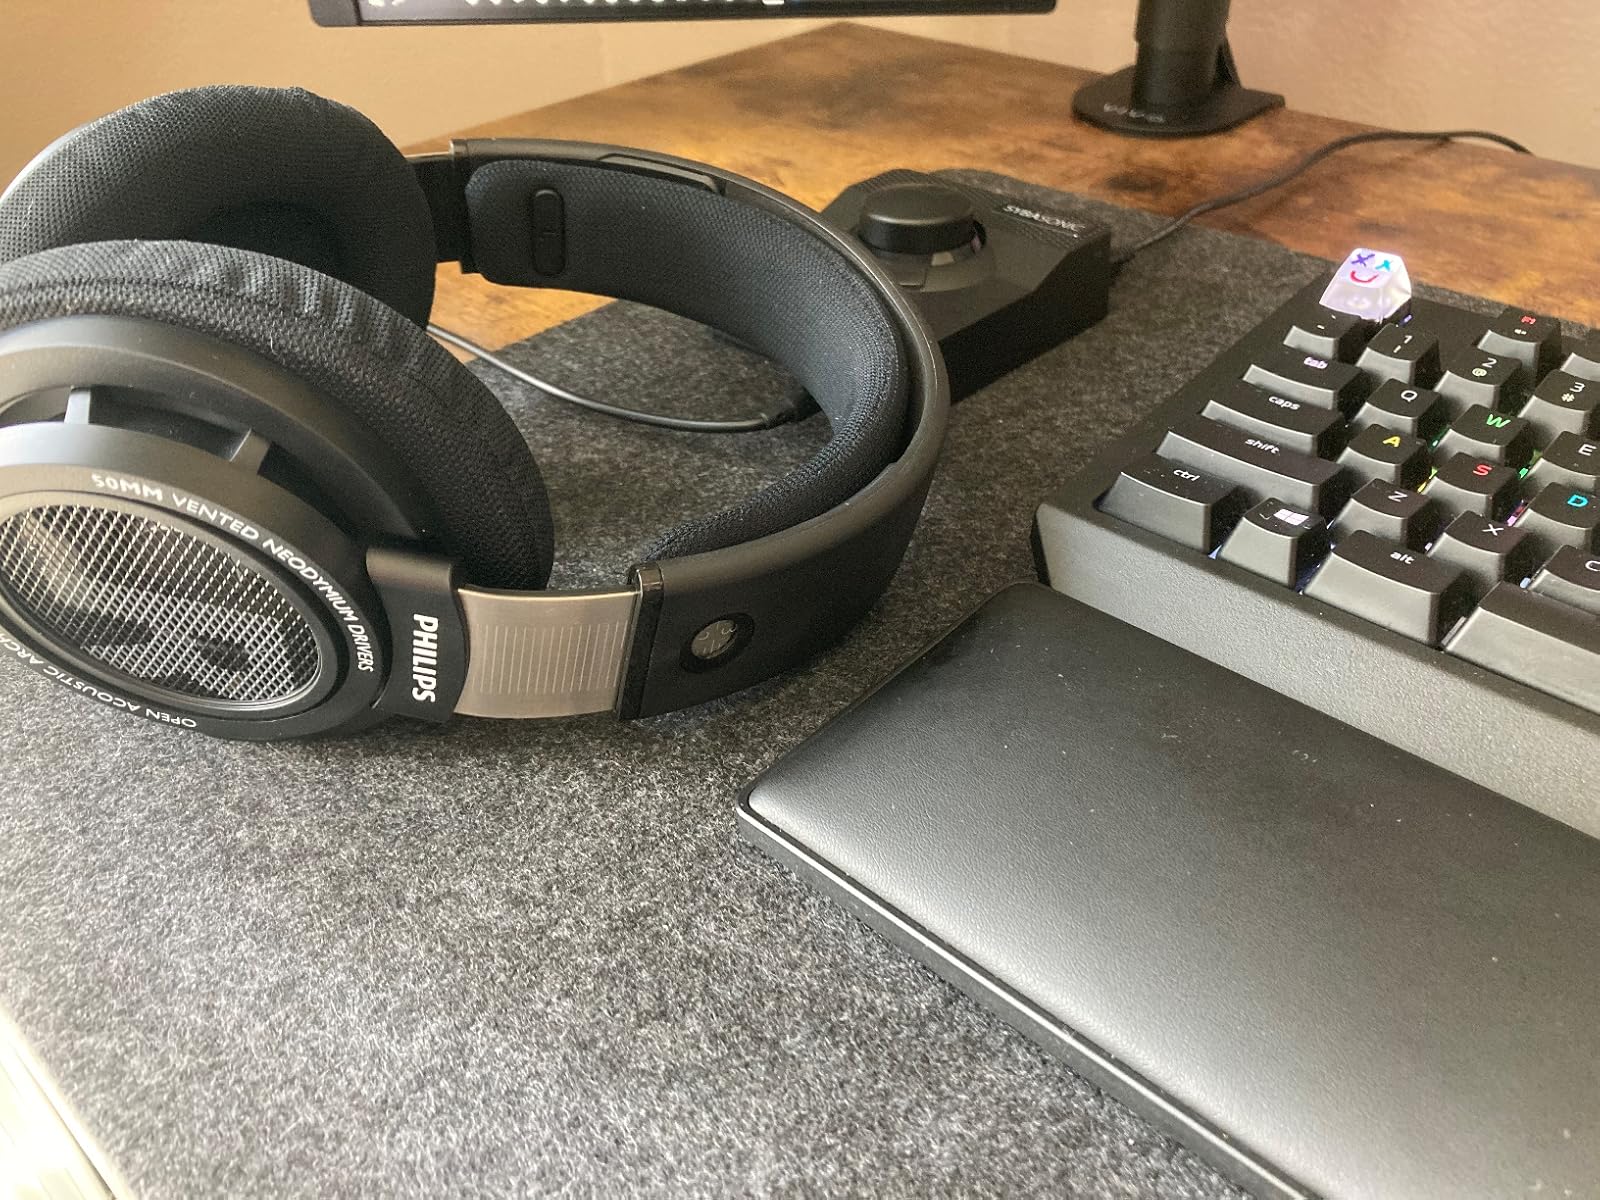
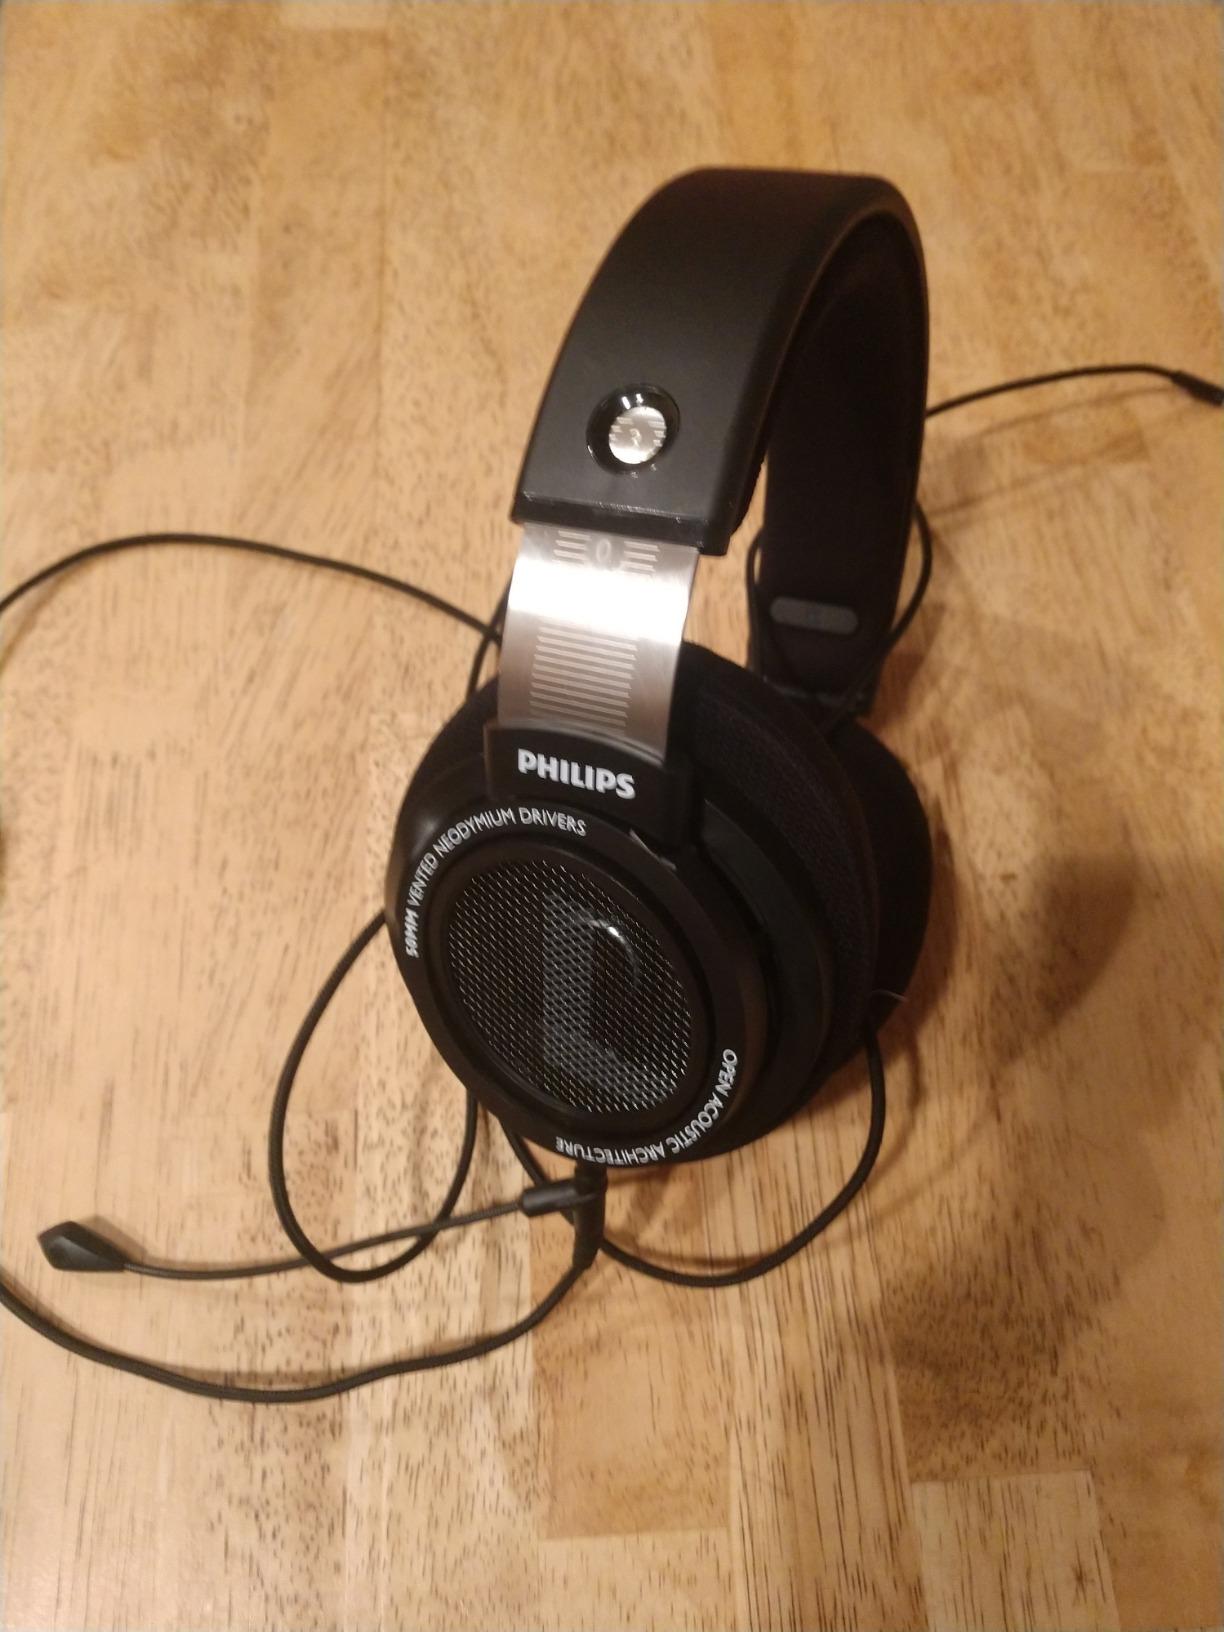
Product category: headphones
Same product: yes